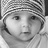
Emotion: neutral